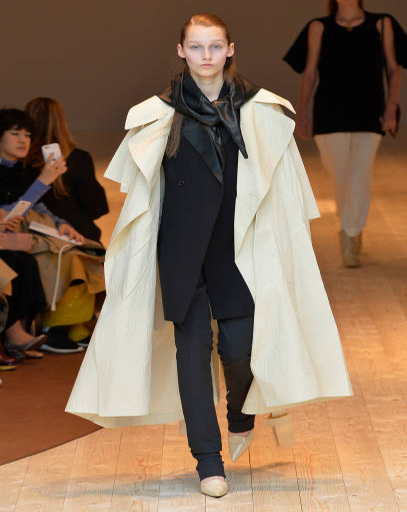
a model walks the runway at the fashion show during event .